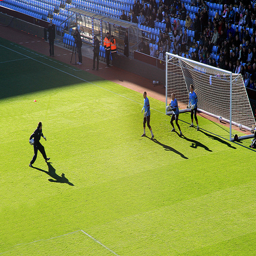
A group of young men playing a game of soccer.
Several men playing soccer on a grassy field.
A man crosses the soccer field to the goal with the ball in his hand.
Four men playing soccer taking a penalty kick.
A man tossing soccer balls to three men who are standing in front of a goal net while people watch from the stands.